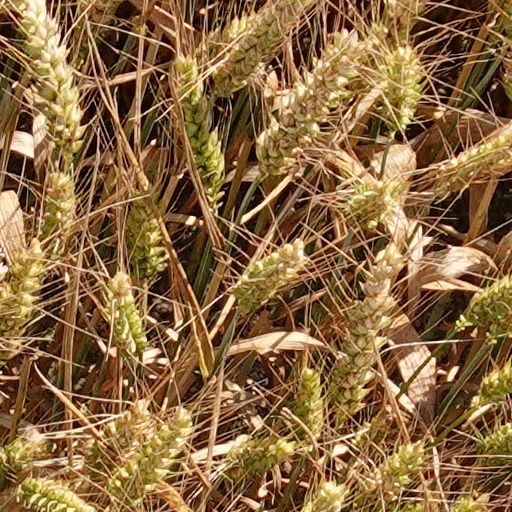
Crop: wheat